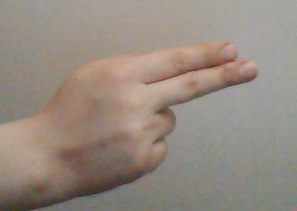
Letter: ain